Jeff Driskel

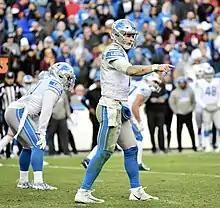
Driskel in a game against the Washington Redskins

On September 17, 2019, Driskel was signed by the Detroit Lions. On November 10, 2019, Driskel made his first start for the Lions against the Chicago Bears after Matthew Stafford was inactive due to injury. He finished the Week 10 contest with 269 passing yards, one touchdown, and one interception as the Lions lost 20–13. In Week 11 against the Dallas Cowboys, Driskel threw for 209 yards and two touchdowns and rushed for 51 yards and a touchdown in the 35–27 loss. After suffering a hamstring injury during a loss to the Washington Redskins, Driskel was placed on injured reserve on November 30, 2019.